Chidambaram

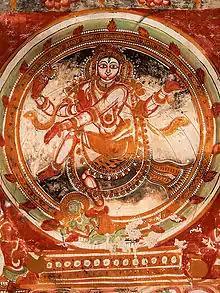
A fresco of Nataraja on the walls of the temple depicting the dance posture of the presiding deity

According to 2011 census, Chidambaram had a population of 62,153 with a sex-ratio of 1,032 females for every 1,000 males, much above the national average of 929. A total of 5,869 were under the age of six, constituting 2,990 males and 2,879 females. Scheduled Castes and Scheduled Tribes accounted for 6.81% and .09% of the population respectively. The average literacy of the city was 83.24%, compared to the national average of 72.99%. The city had a total of 15,166 households. There were a total of 22,194 workers, comprising 241 cultivators, 180 main agricultural labourers, 489 in household industries, 16,110 other workers, 5,174 marginal workers, 83 marginal cultivators, 213 marginal agricultural labourers, 401 marginal workers in household industries and 4,477 other marginal workers.